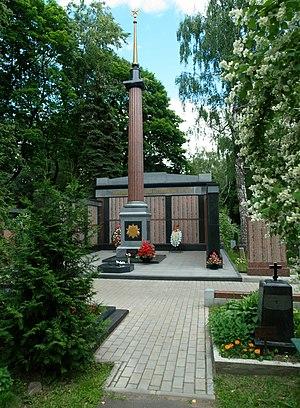
Le Nouveau cimetière du monastère Donskoï attenant au monastère du même nom se trouve à Moscou sur une surface de 10 hectares. Il ne doit pas être confondu avec le Vieux cimetière Donskoï qui se trouve dans l'enceinte du monastère.